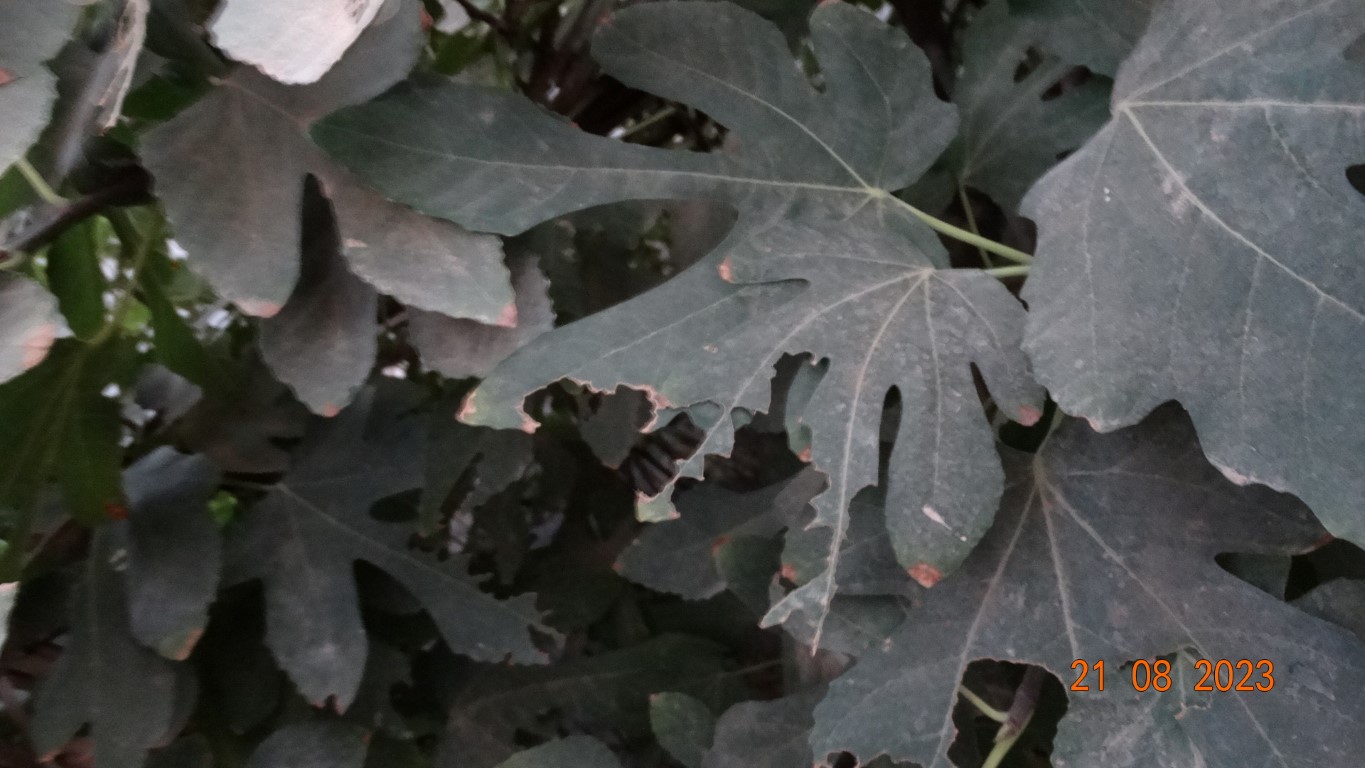
Label: infected